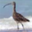
Label: bird